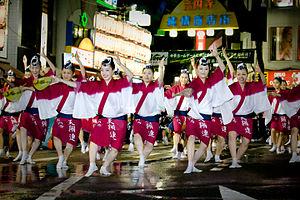
Le Kōenji Awa-odori est un festival de danse traditionnelle japonaise de type Awa-odori, organisé tous les derniers week-ends d'aout dans le quartier de Kōenji à Tokyo.